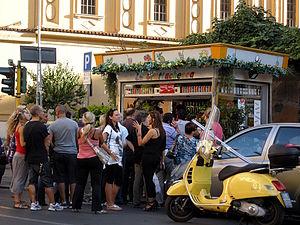
La grattachecca est une boisson glacée originaire d'Italie, qu'on peut trouver dans les kiosques ou les bars italiens.